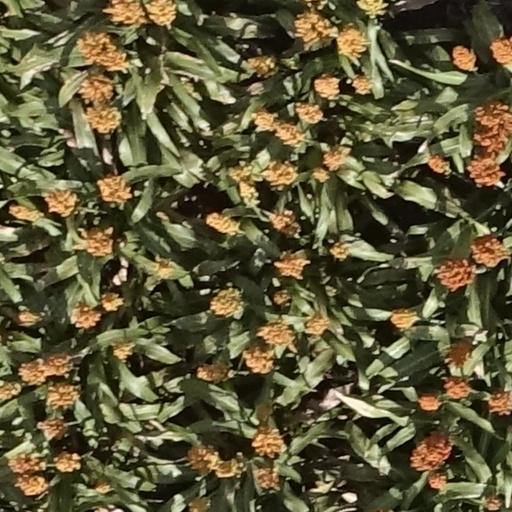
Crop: sorghum